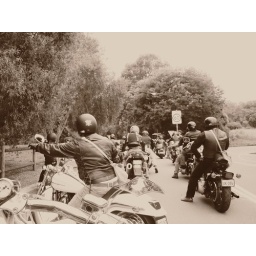
thats us in the dirty mirror lol